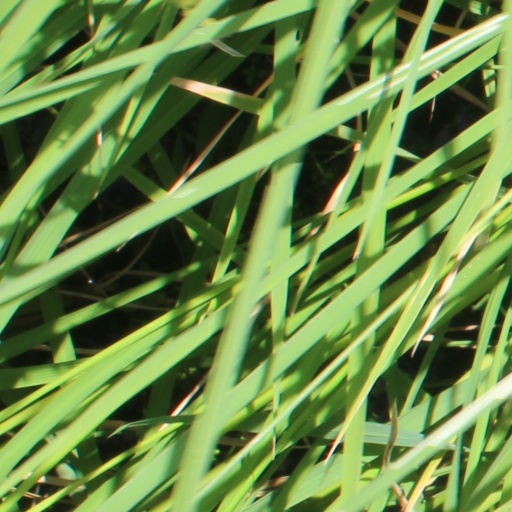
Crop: rice